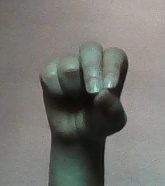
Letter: gaaf